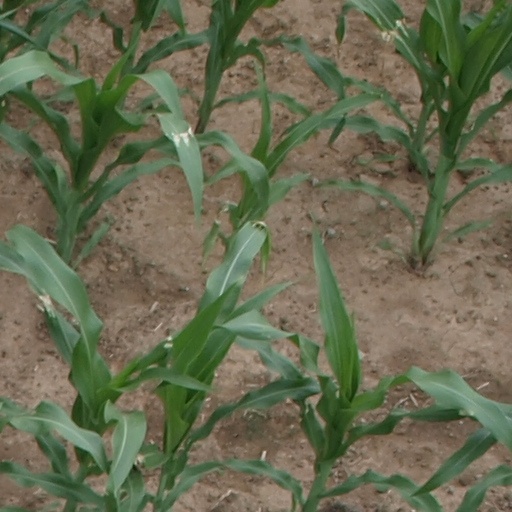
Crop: maize; corn